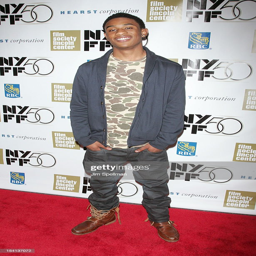
person attends the closing night gala screening during festival .